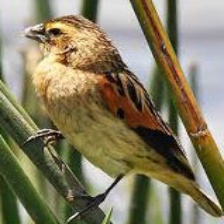
Species: FAN TAILED WIDOW
Scientific name: EUPLECTES AXILLARIS